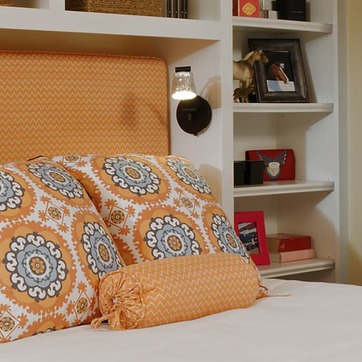
Material: fabric